North Western State Railway

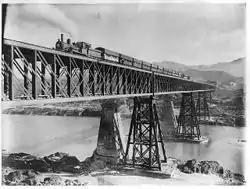
Fortified North Western State Railway bridge over the Indus at Attock, 1895

The military and strategic concerns for securing the border with Afghanistan were such that, Francis Langford O'Callaghan (who was posted from the state railways as engineer-in-chief) was called upon for a number of demanding railway projects, surveys and constructions in the Northwest Frontier. What initially started off as military and strategic railway project, ended up becoming part of the North Western State Railway network upon its formation in 1886. The Bolan Pass railway was completed in 1886 and in 1887 the Khawaja Amran Railway Survey included the Khojak Tunnel and the Chaman Extension Railway. The Khojak Tunnel opened in 1891 and the railway reached Chaman near the Afghan border. By 1905, it was the longest railway under one administration and the strategic railway of the entire Northwest frontier. The North Western State Railway was renamed as North Western Railway in 1905. In 1947, much of the North Western Railway fell in Pakistan territory domain and became part of the Pakistan Western Railways, while railways in Indian territory became incorporated into the Eastern Punjab Railway.